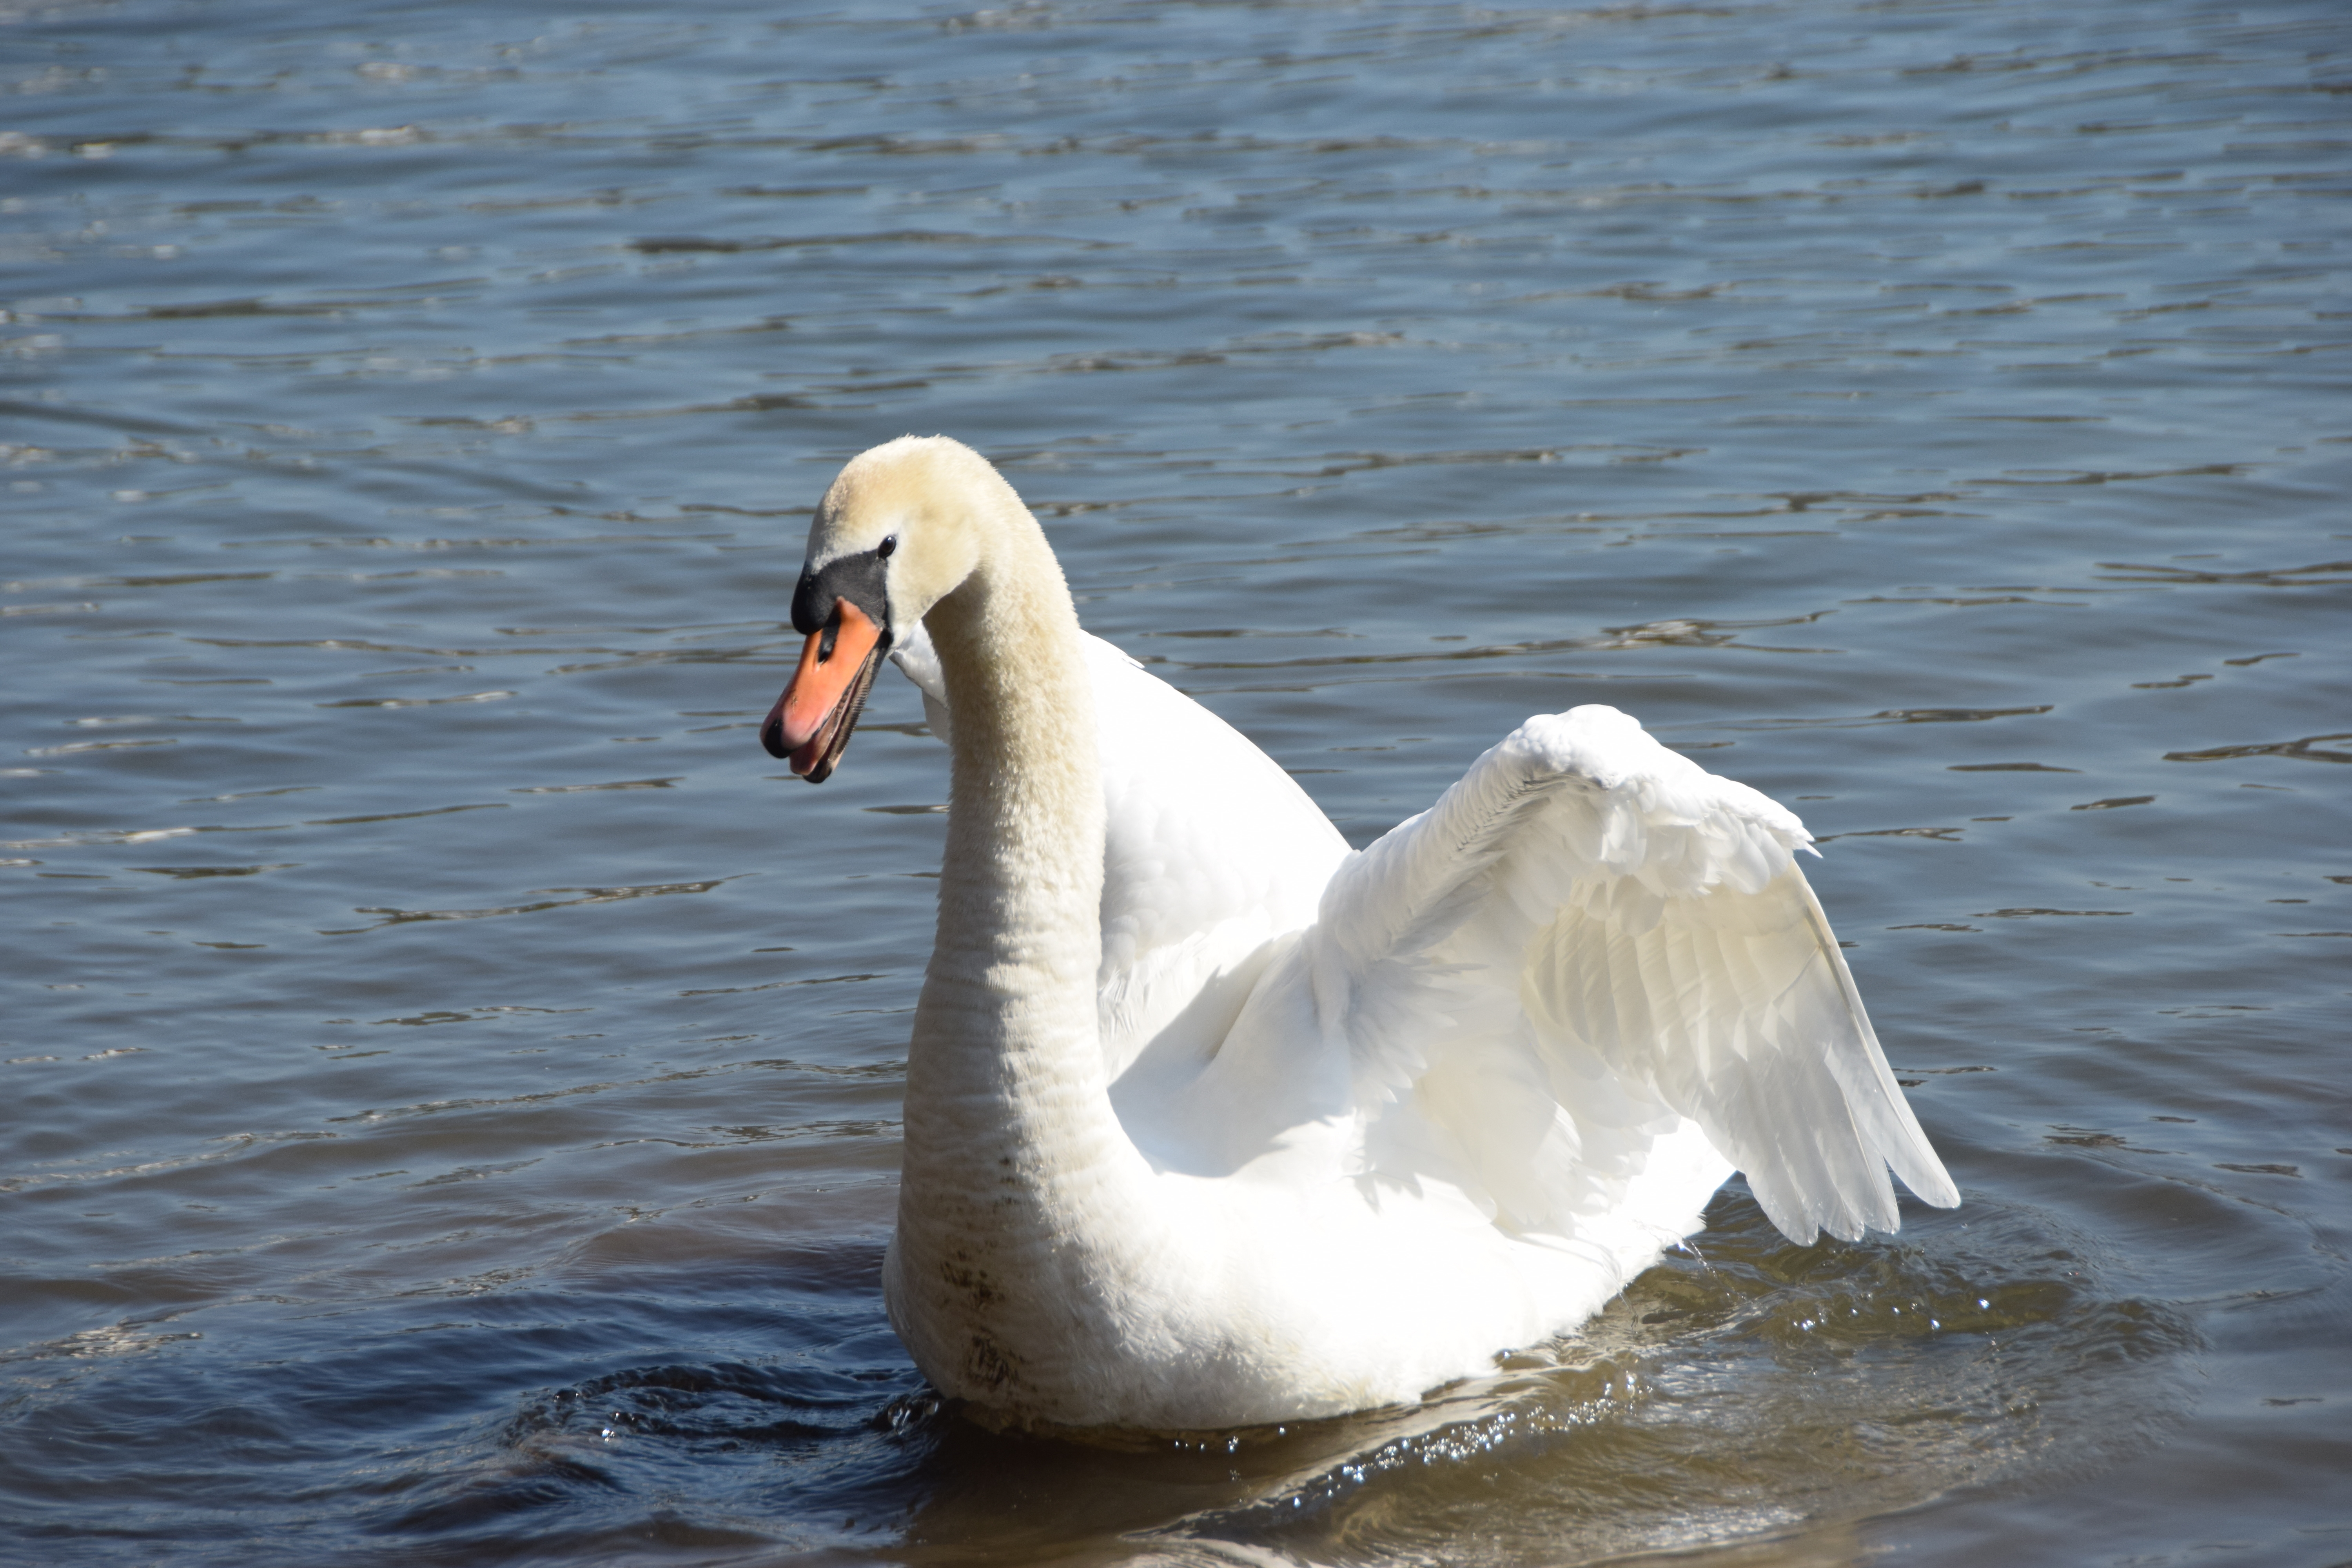
schwan, essen, see, bird, swan, vertebrate, water bird, ducks, geese and swans, beak, waterfowl, water, duck, neck, tundra swan, goose, wildlife, wing